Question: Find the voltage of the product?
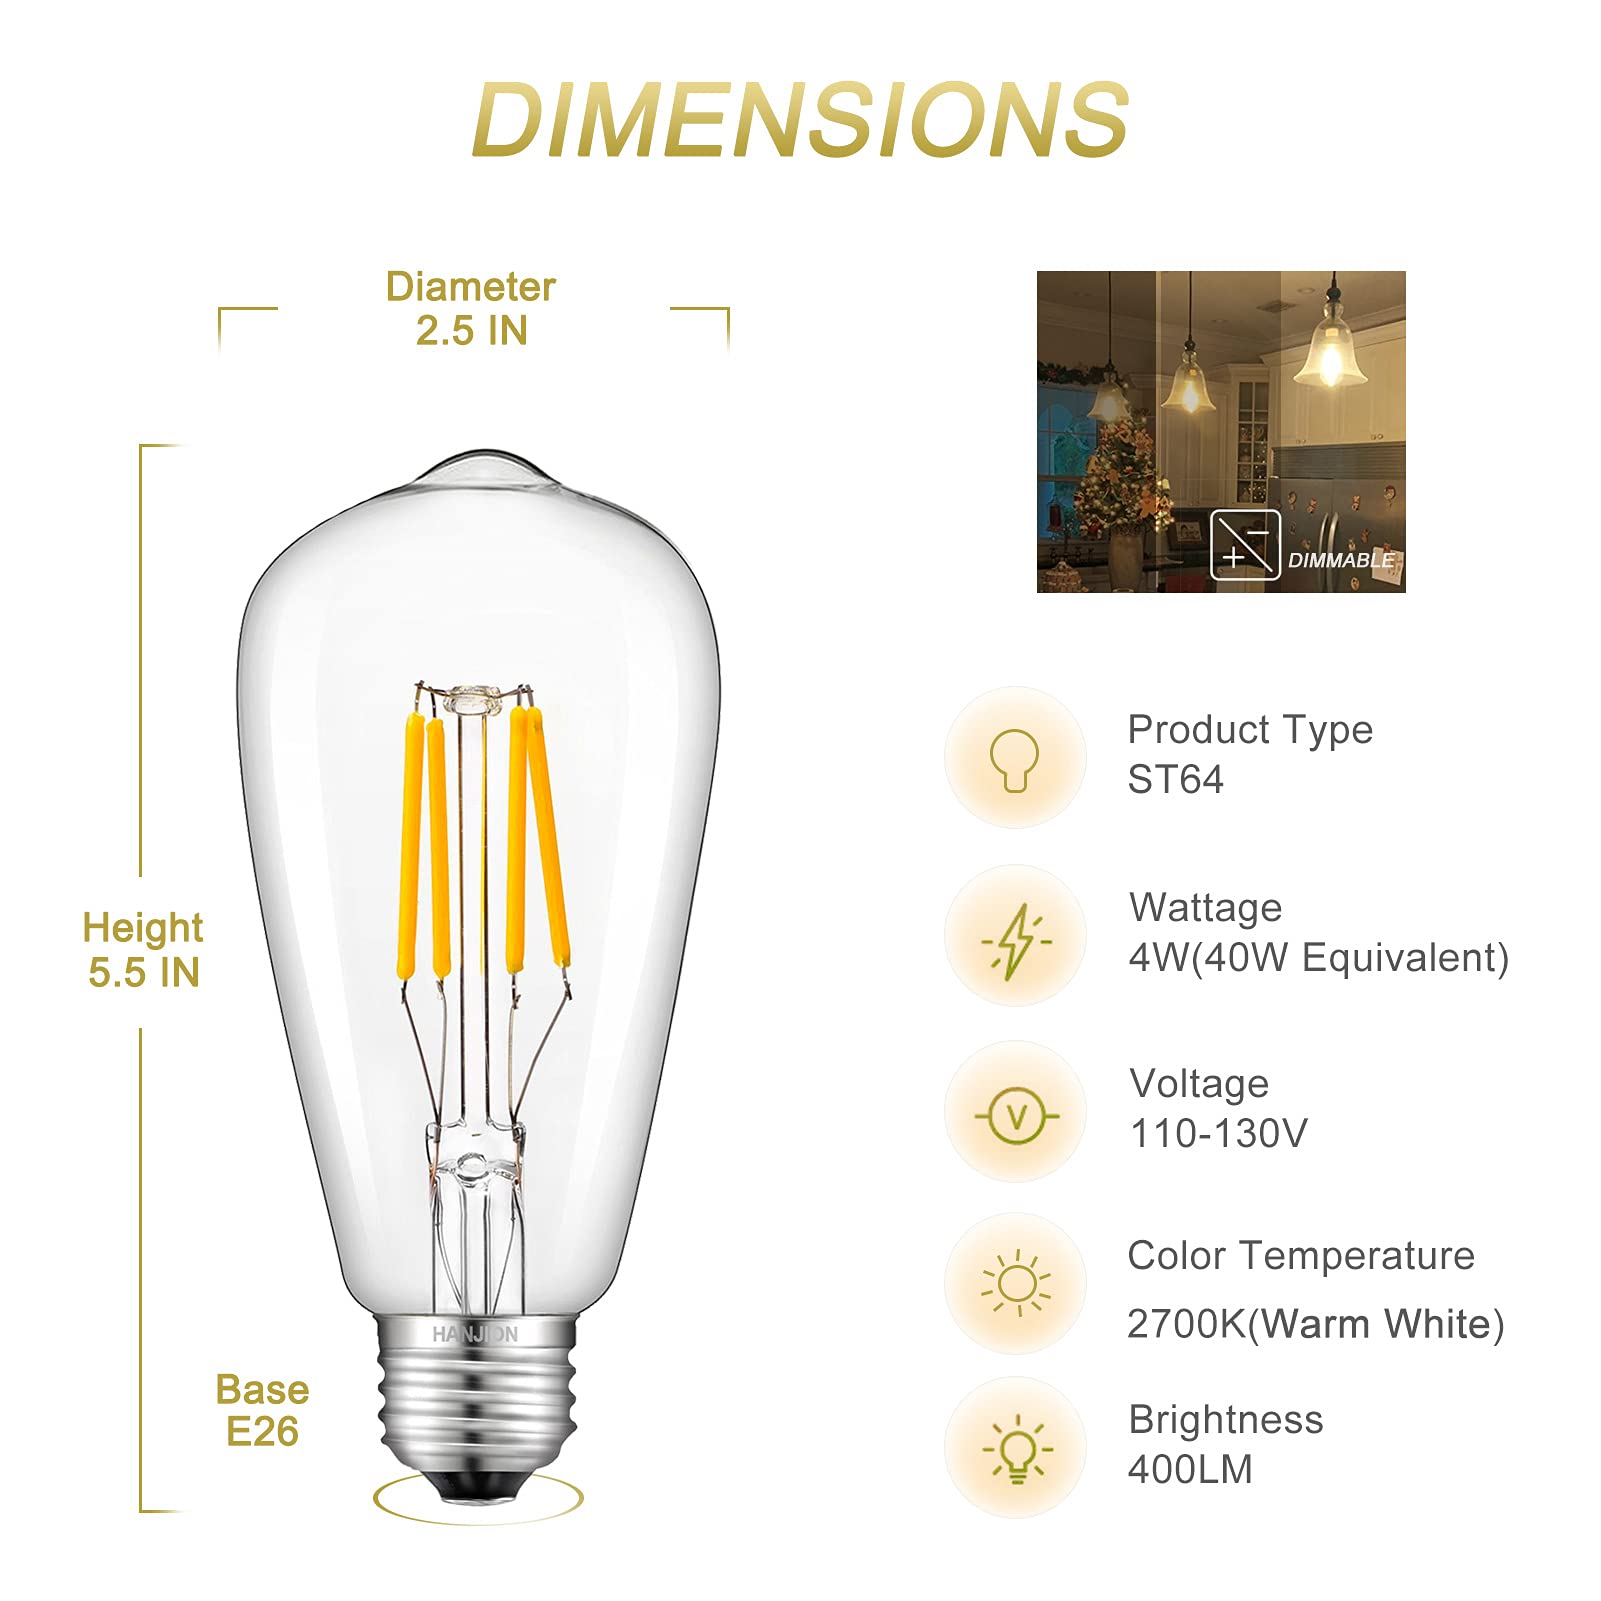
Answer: [110.0, 130.0] volt